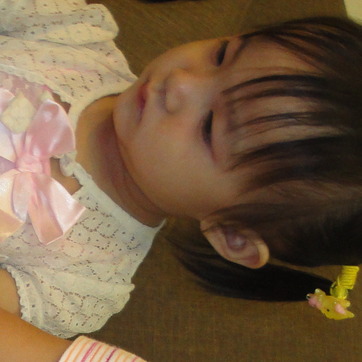
Material: skin